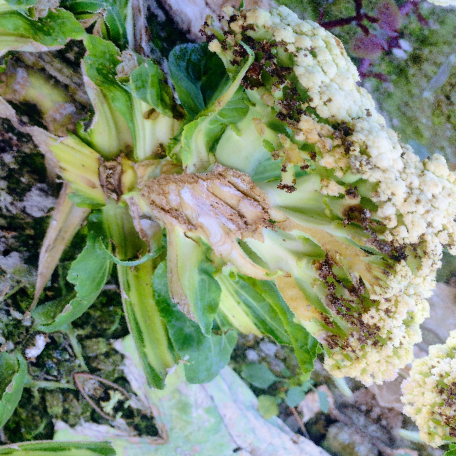
Label: Bacterial spot rot